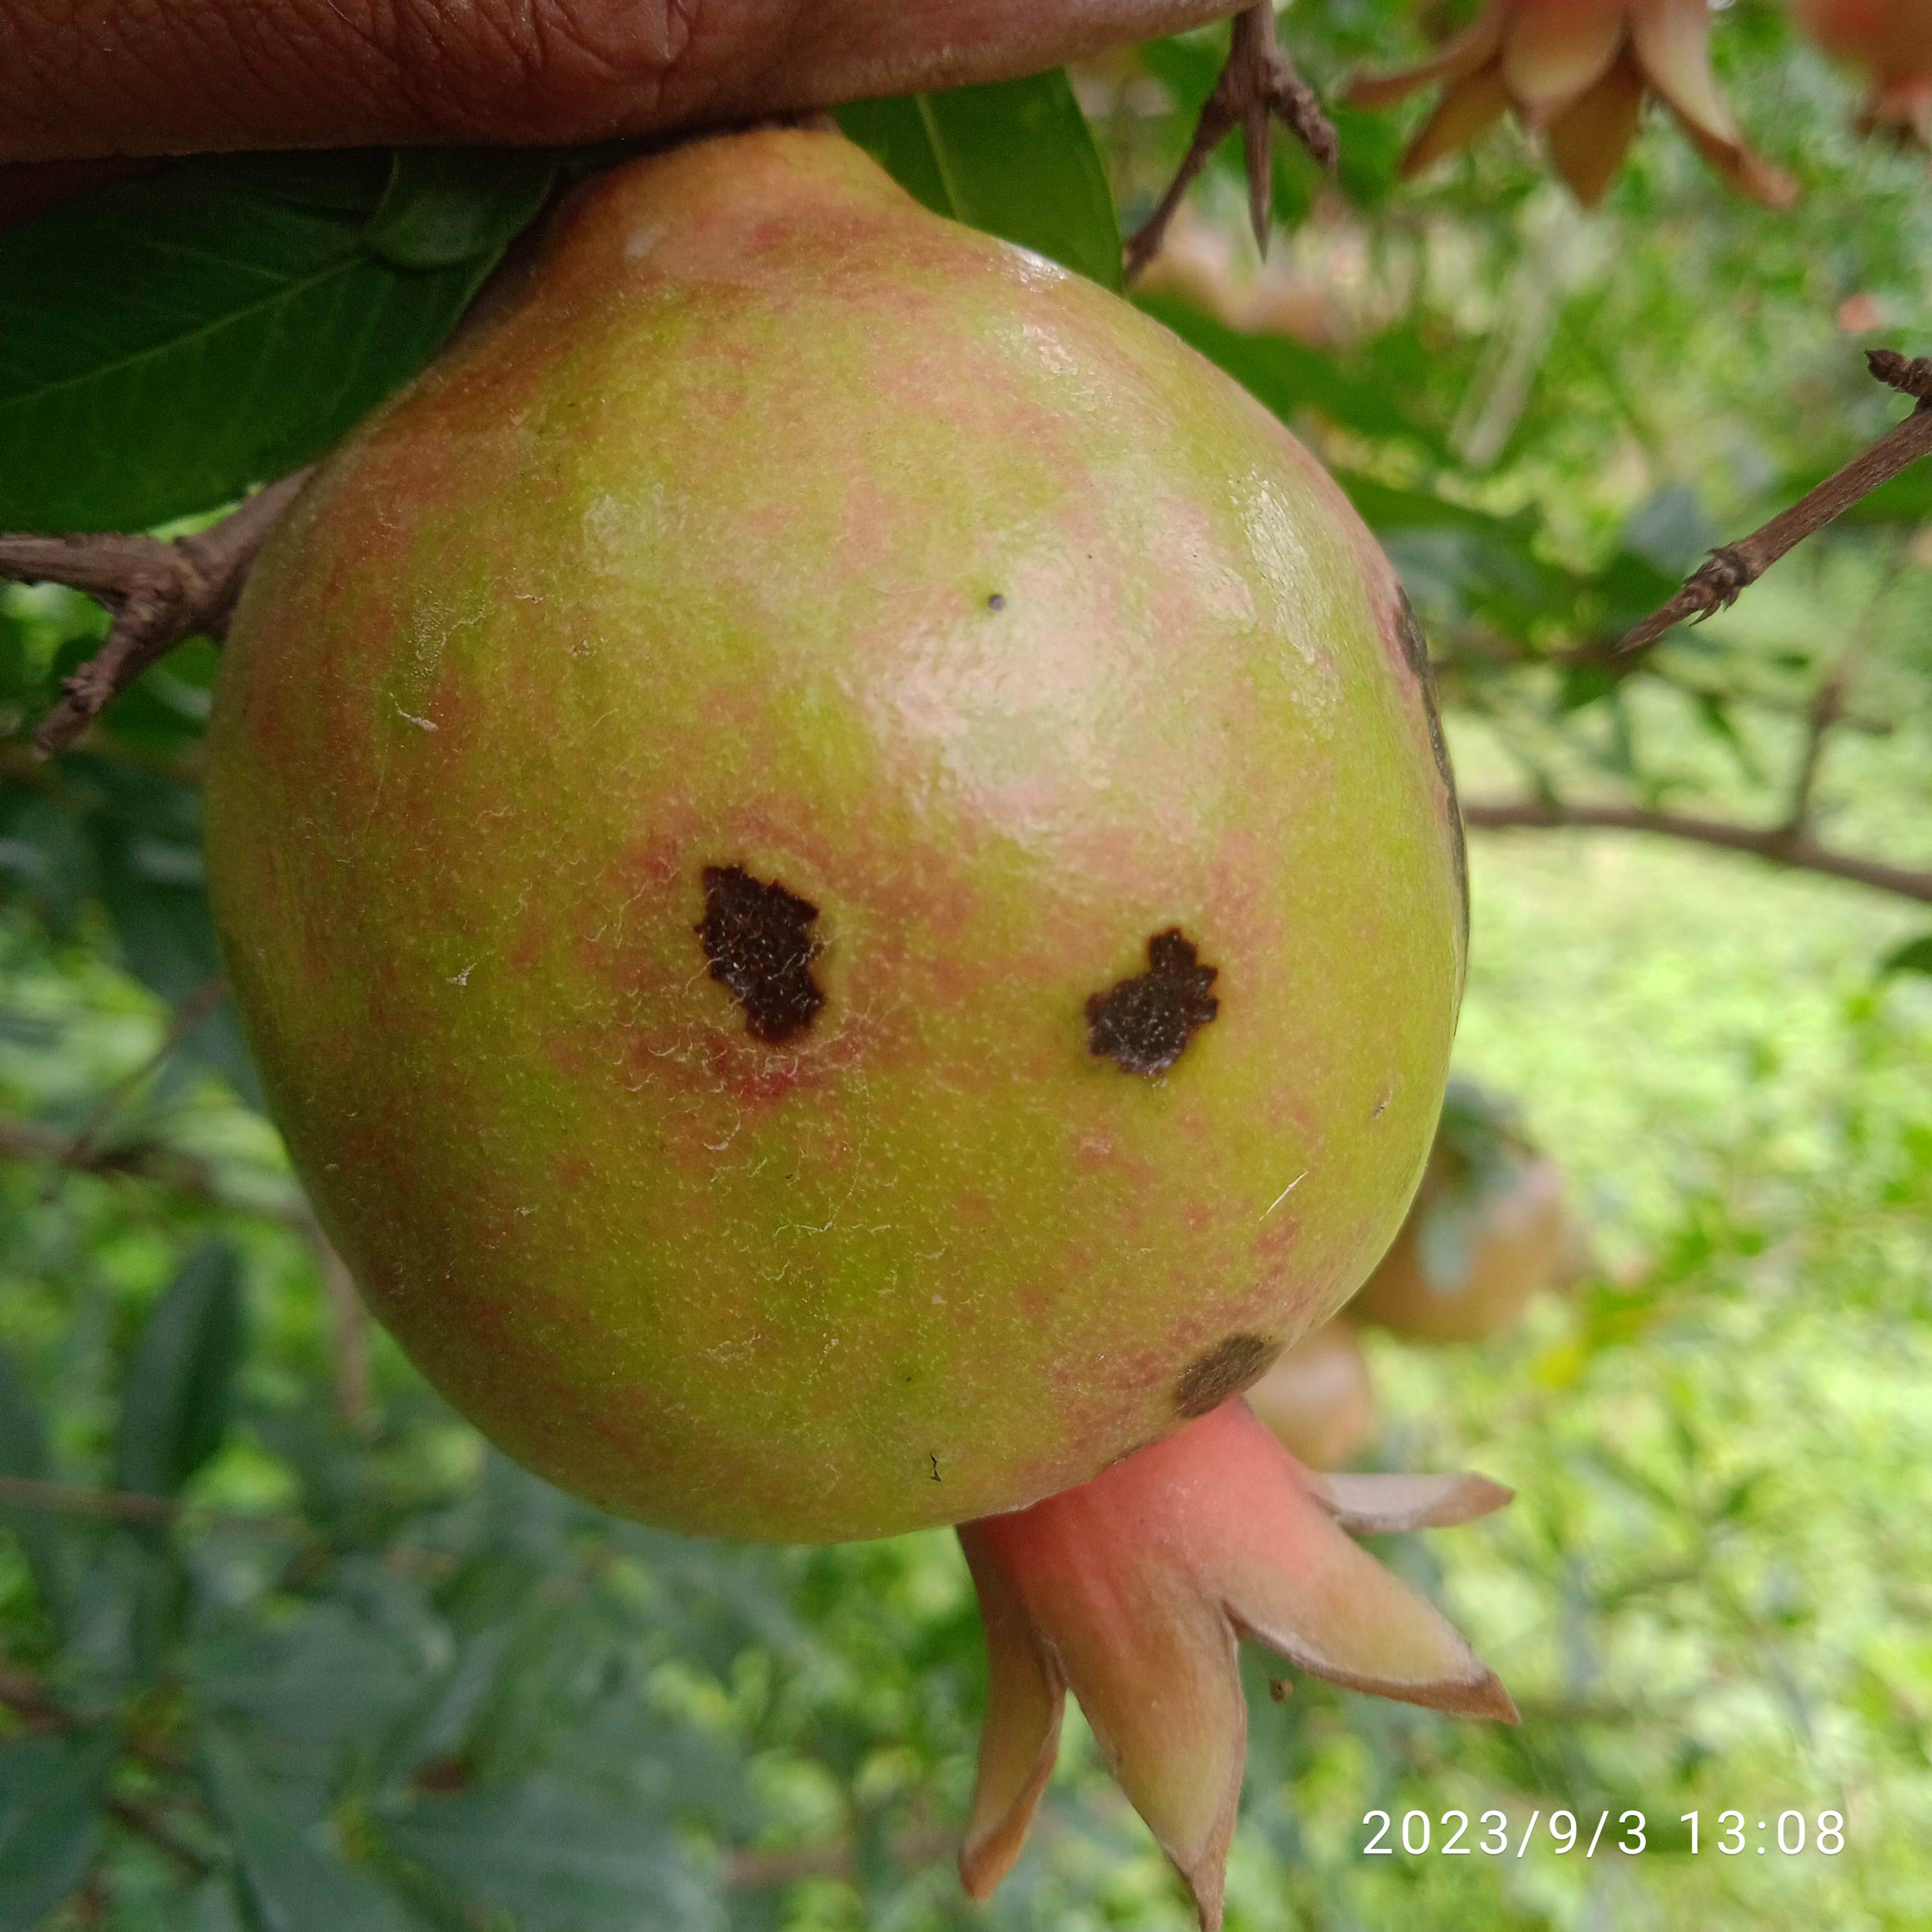
Label: Anthracnose